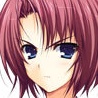
Portrait style: Anime Portrait